Nebraska (The Walking Dead)

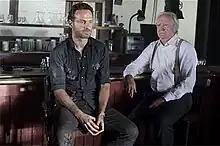
Rick talks with Hershel at a bar.

"Nebraska" is the eighth episode and mid-season premiere of the second season of the post-apocalyptic horror television series "The Walking Dead". It originally aired on AMC in the United States on February 12, 2012. In the episode, the survivors deal with the aftermath of the barn shooting, which causes Hershel Greene (Scott Wilson) to order Rick's group to leave and then start drinking and disappear from the group, leading Rick Grimes (Andrew Lincoln) and Glenn (Steven Yeun) to try to find him. Meanwhile, Dale Horvath (Jeffrey DeMunn) becomes more suspicious of Shane Walsh's (Jon Bernthal) actions.